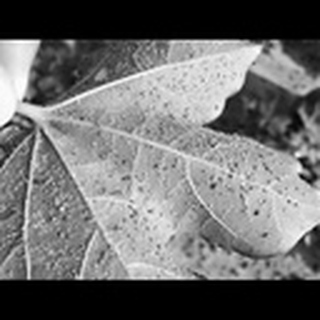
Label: cotton_aphids